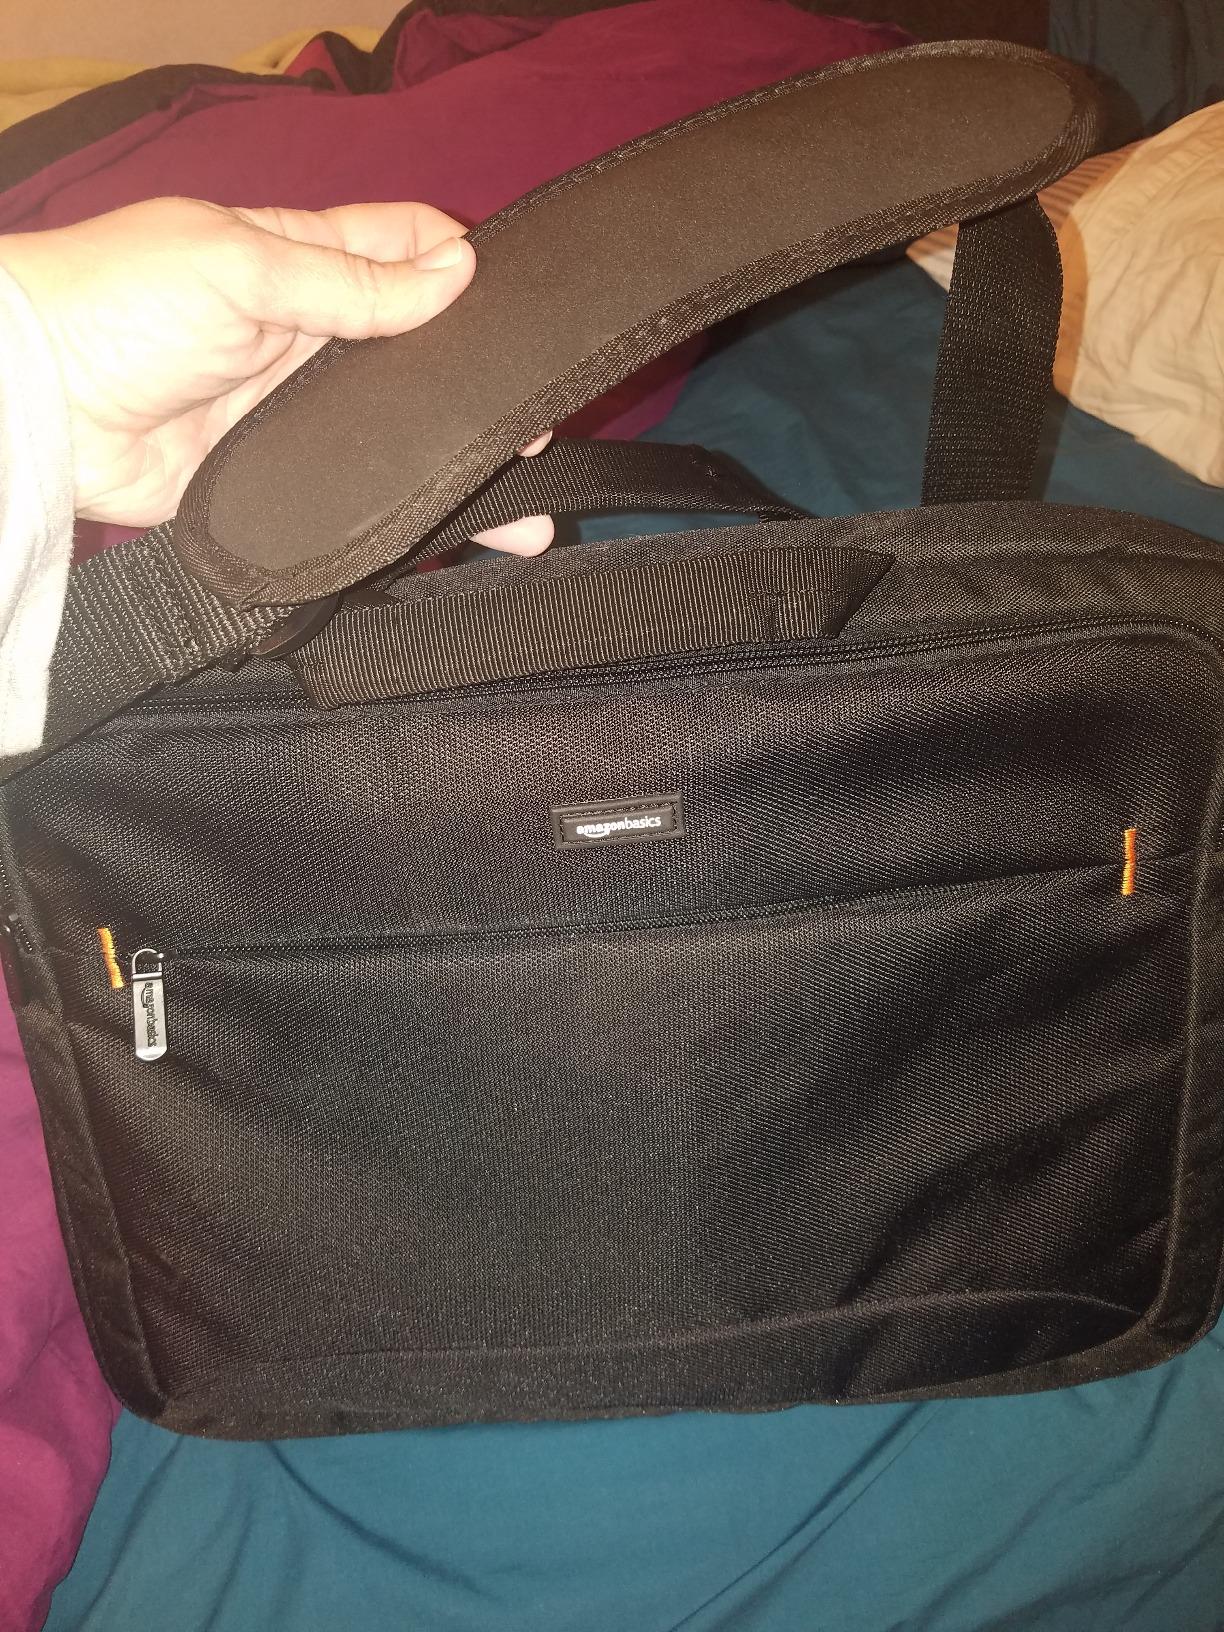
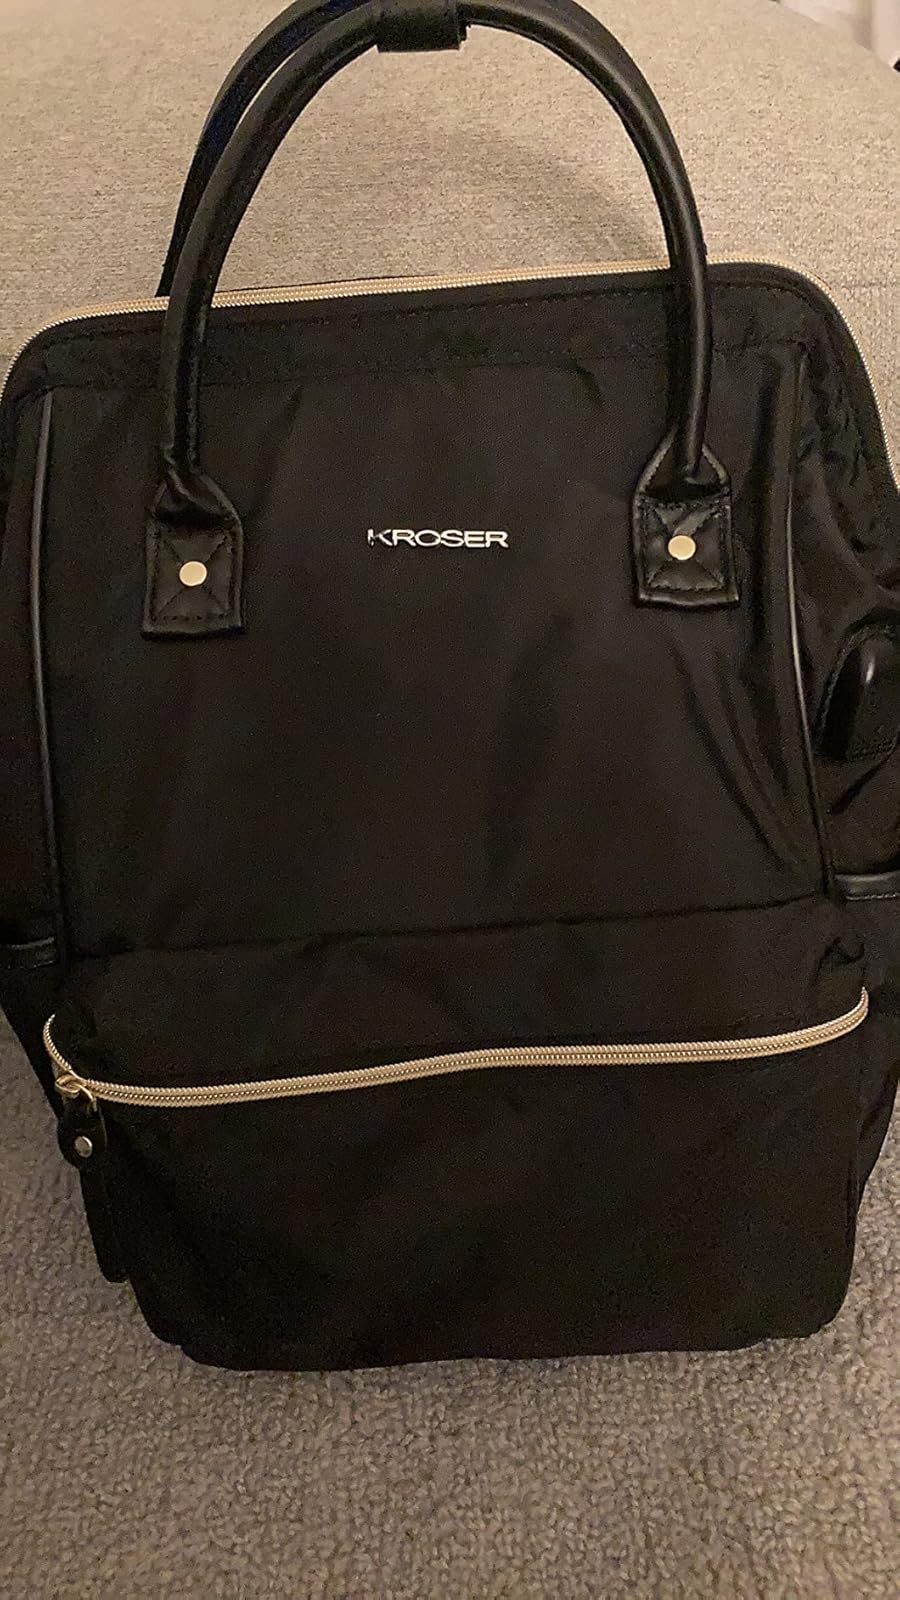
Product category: bag
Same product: no